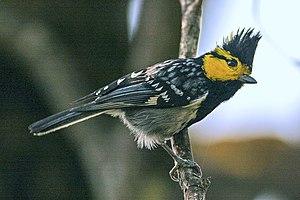
La Sittelle des Naga est une espèce d'oiseaux de la famille des Sittidae. C'est une sittelle de taille moyenne, mesurant de 12,5 à 14 cm de longueur. Les parties supérieures sont d'un gris-bleu uni, avec un trait loral noir très marqué. Les parties inférieures sont uniformes de la gorge au ventre, grises à chamois, avec du rouge brique sur les flancs, et les sous-caudales blanches bordées de roux. La Sittelle des Naga émet différentes sortes de cris, pouvant parfois rappeler l'alarme de troglodytes, et son chant est un crépitement monotone et stéréotypé, typiquement en chichichichichi. Peu de données existent quant à son écologie, mais elle se nourrit probablement de petits arthropodes et de graines, et la saison de reproduction commence entre mars et mai. Le nid est typiquement situé dans un trou dans le tronc d'un arbre, et la couvée compte deux à cinq œufs.